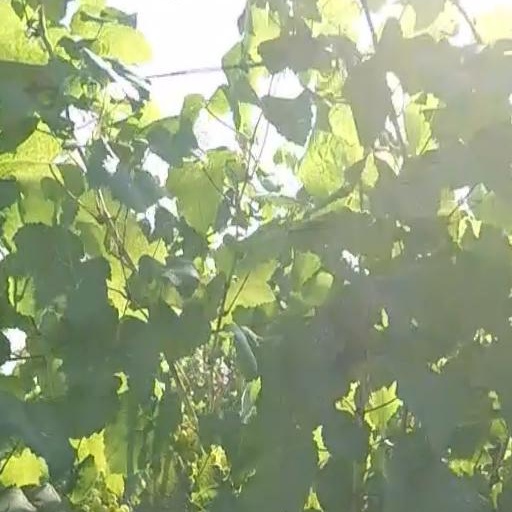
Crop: grape